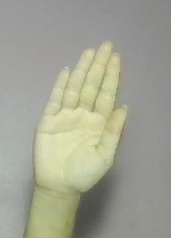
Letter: seen